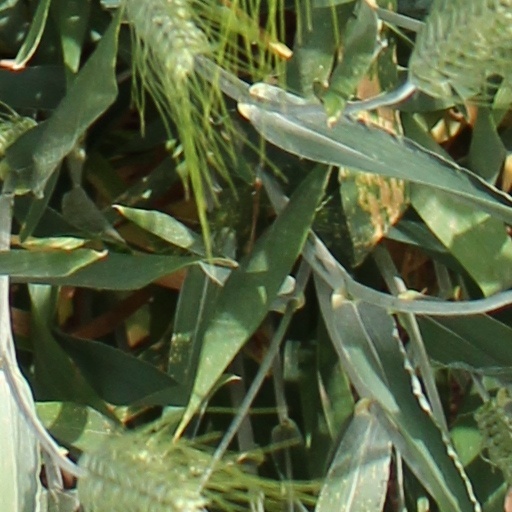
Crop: wheat